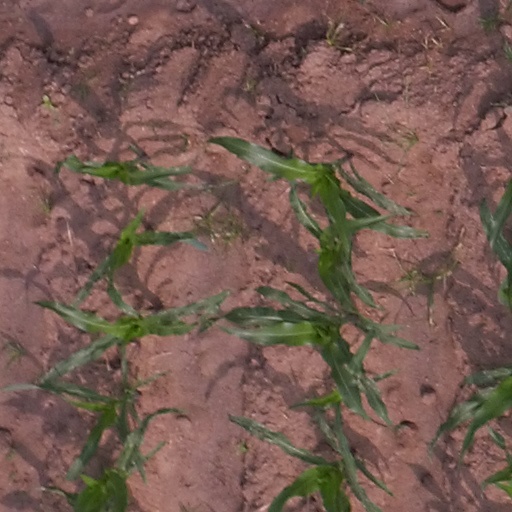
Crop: maize; corn